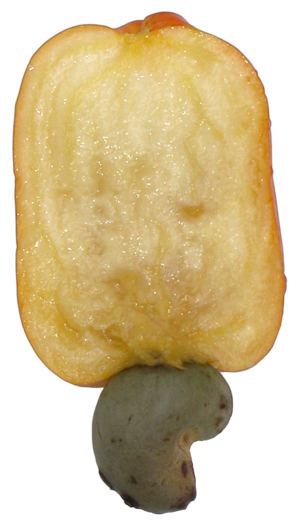
Coupe d'une pomme de cajou. Village de Prainha près de Fortaleza, Ceará, Brésil. Português: Corte de um caju. Prainha perto de Fortaleza, Ceará, Brasil.
La pomme de cajou ou pomme cajou est le pédoncule charnu comestible du fruit de l'anacardier, un arbre originaire du Nordeste brésilien. Il s'agit d'un faux-fruit. En effet la pomme cajou résulte de l'évolution du réceptacle floral et non de celui de l'ovaire comme c'est le cas pour les fruits au sens botanique.